Burl's Creek Event Grounds

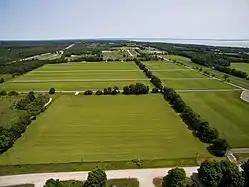
View of the site in 2015

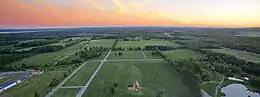
Burl's Creek Event Grounds in 2015

Burl's Creek Event Grounds is a large-scale outdoor music venue in Oro-Medonte township, north of Barrie, Ontario, Canada. It is located on the south side of Highway 11 on Oro-Medonte's 8th Line, between Barrie and Orillia. It most notably holds the Boots and Hearts Music Festival in August each summer, and the Barrie Automotive Flea Market each June and September.